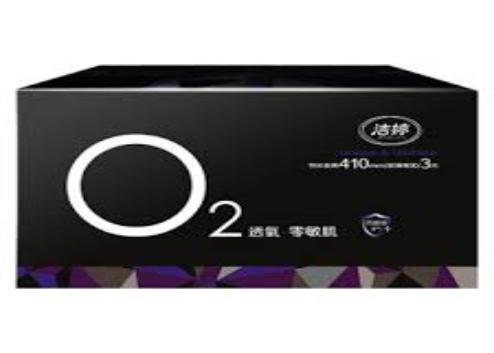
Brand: ladycare
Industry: Necessities